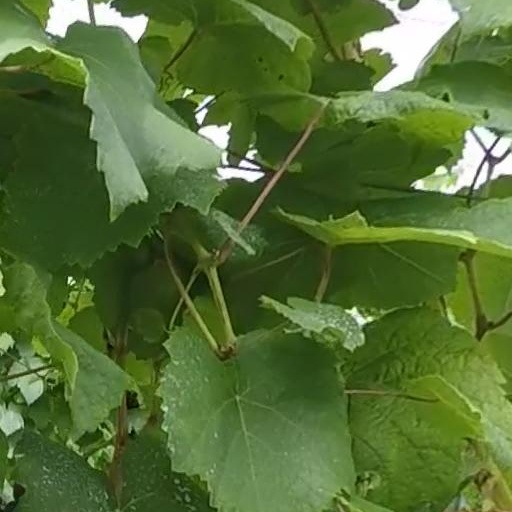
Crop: grape